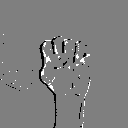
ASL letter: s